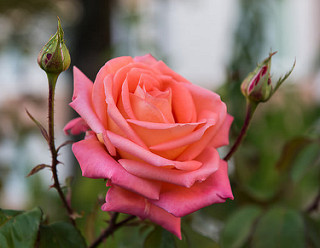
Flower: rose